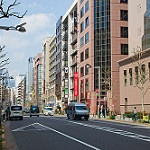
Label: street